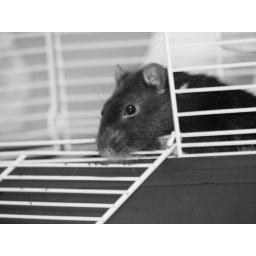
Nigel in black and white